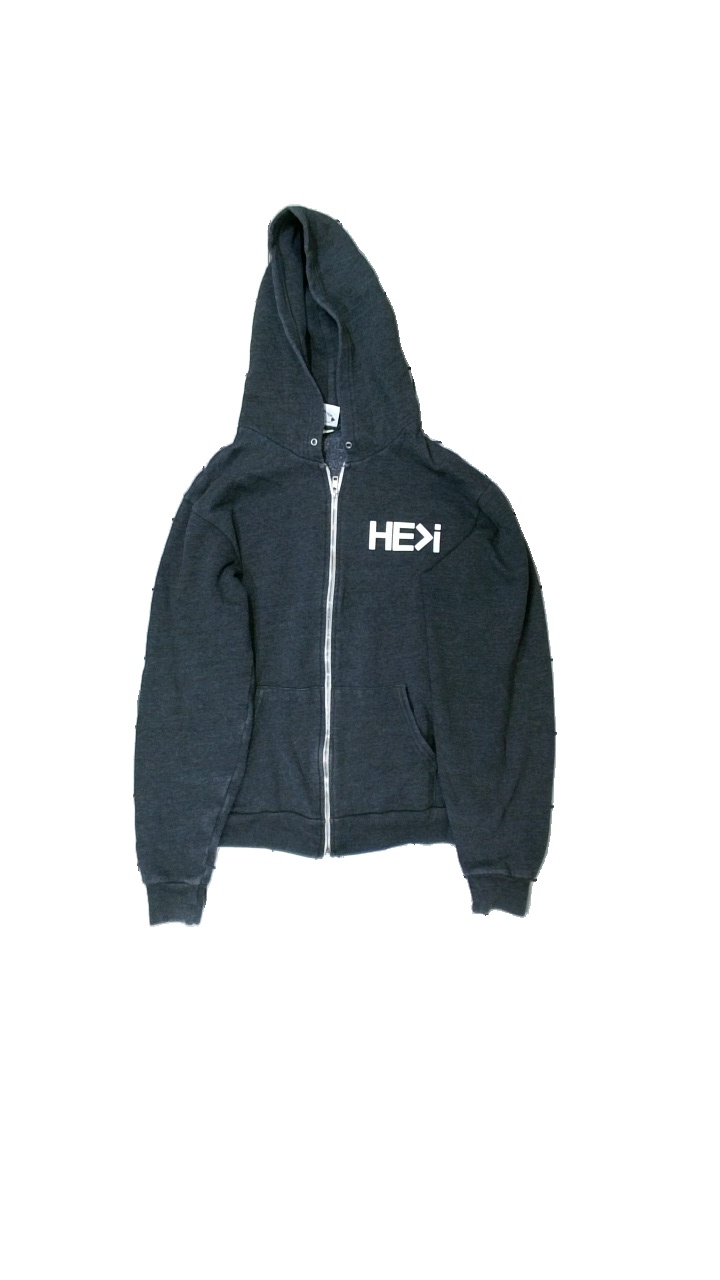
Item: Hoodie (Unisex)
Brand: Hegreaterthani
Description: hoddie med tryck
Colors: Grey, White
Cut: Regular
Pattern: Logo print
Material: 50% bomull 50% polyester
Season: All
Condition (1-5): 3
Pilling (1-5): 2
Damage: nopprigt
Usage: Export
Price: <50